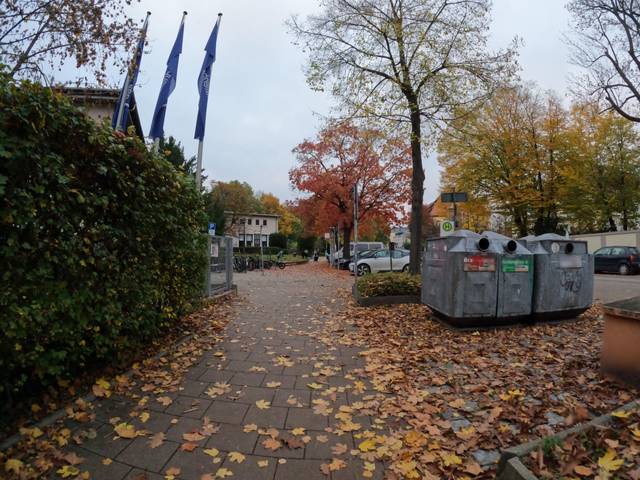
Region: Germany
Coordinates: 49.015, 12.107